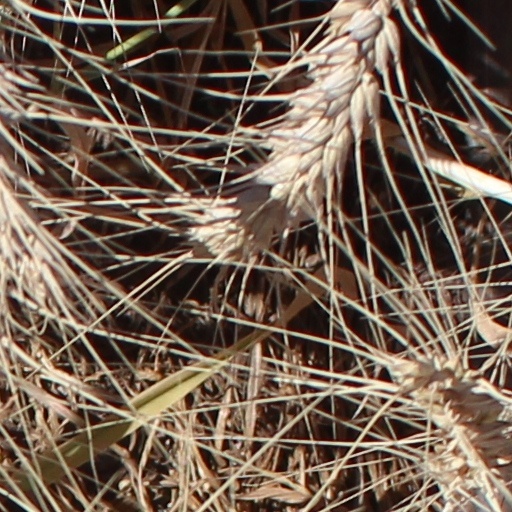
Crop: wheat